Automatic train control

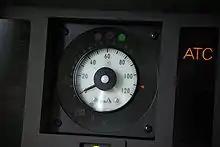
Japanese-style ATC cab signalling indicator

Automatic train control (ATC) is a general class of train protection systems for railways that involves a speed control mechanism in response to external inputs. For example, a system could effect an emergency brake application if the driver does not react to a signal at danger. ATC systems tend to integrate various cab signalling technologies and they use more granular deceleration patterns in lieu of the rigid stops encountered with the older automatic train stop (ATS) technology. ATC can also be used with automatic train operation (ATO) and is usually considered to be the safety-critical part of a railway system.